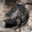
Label: frog